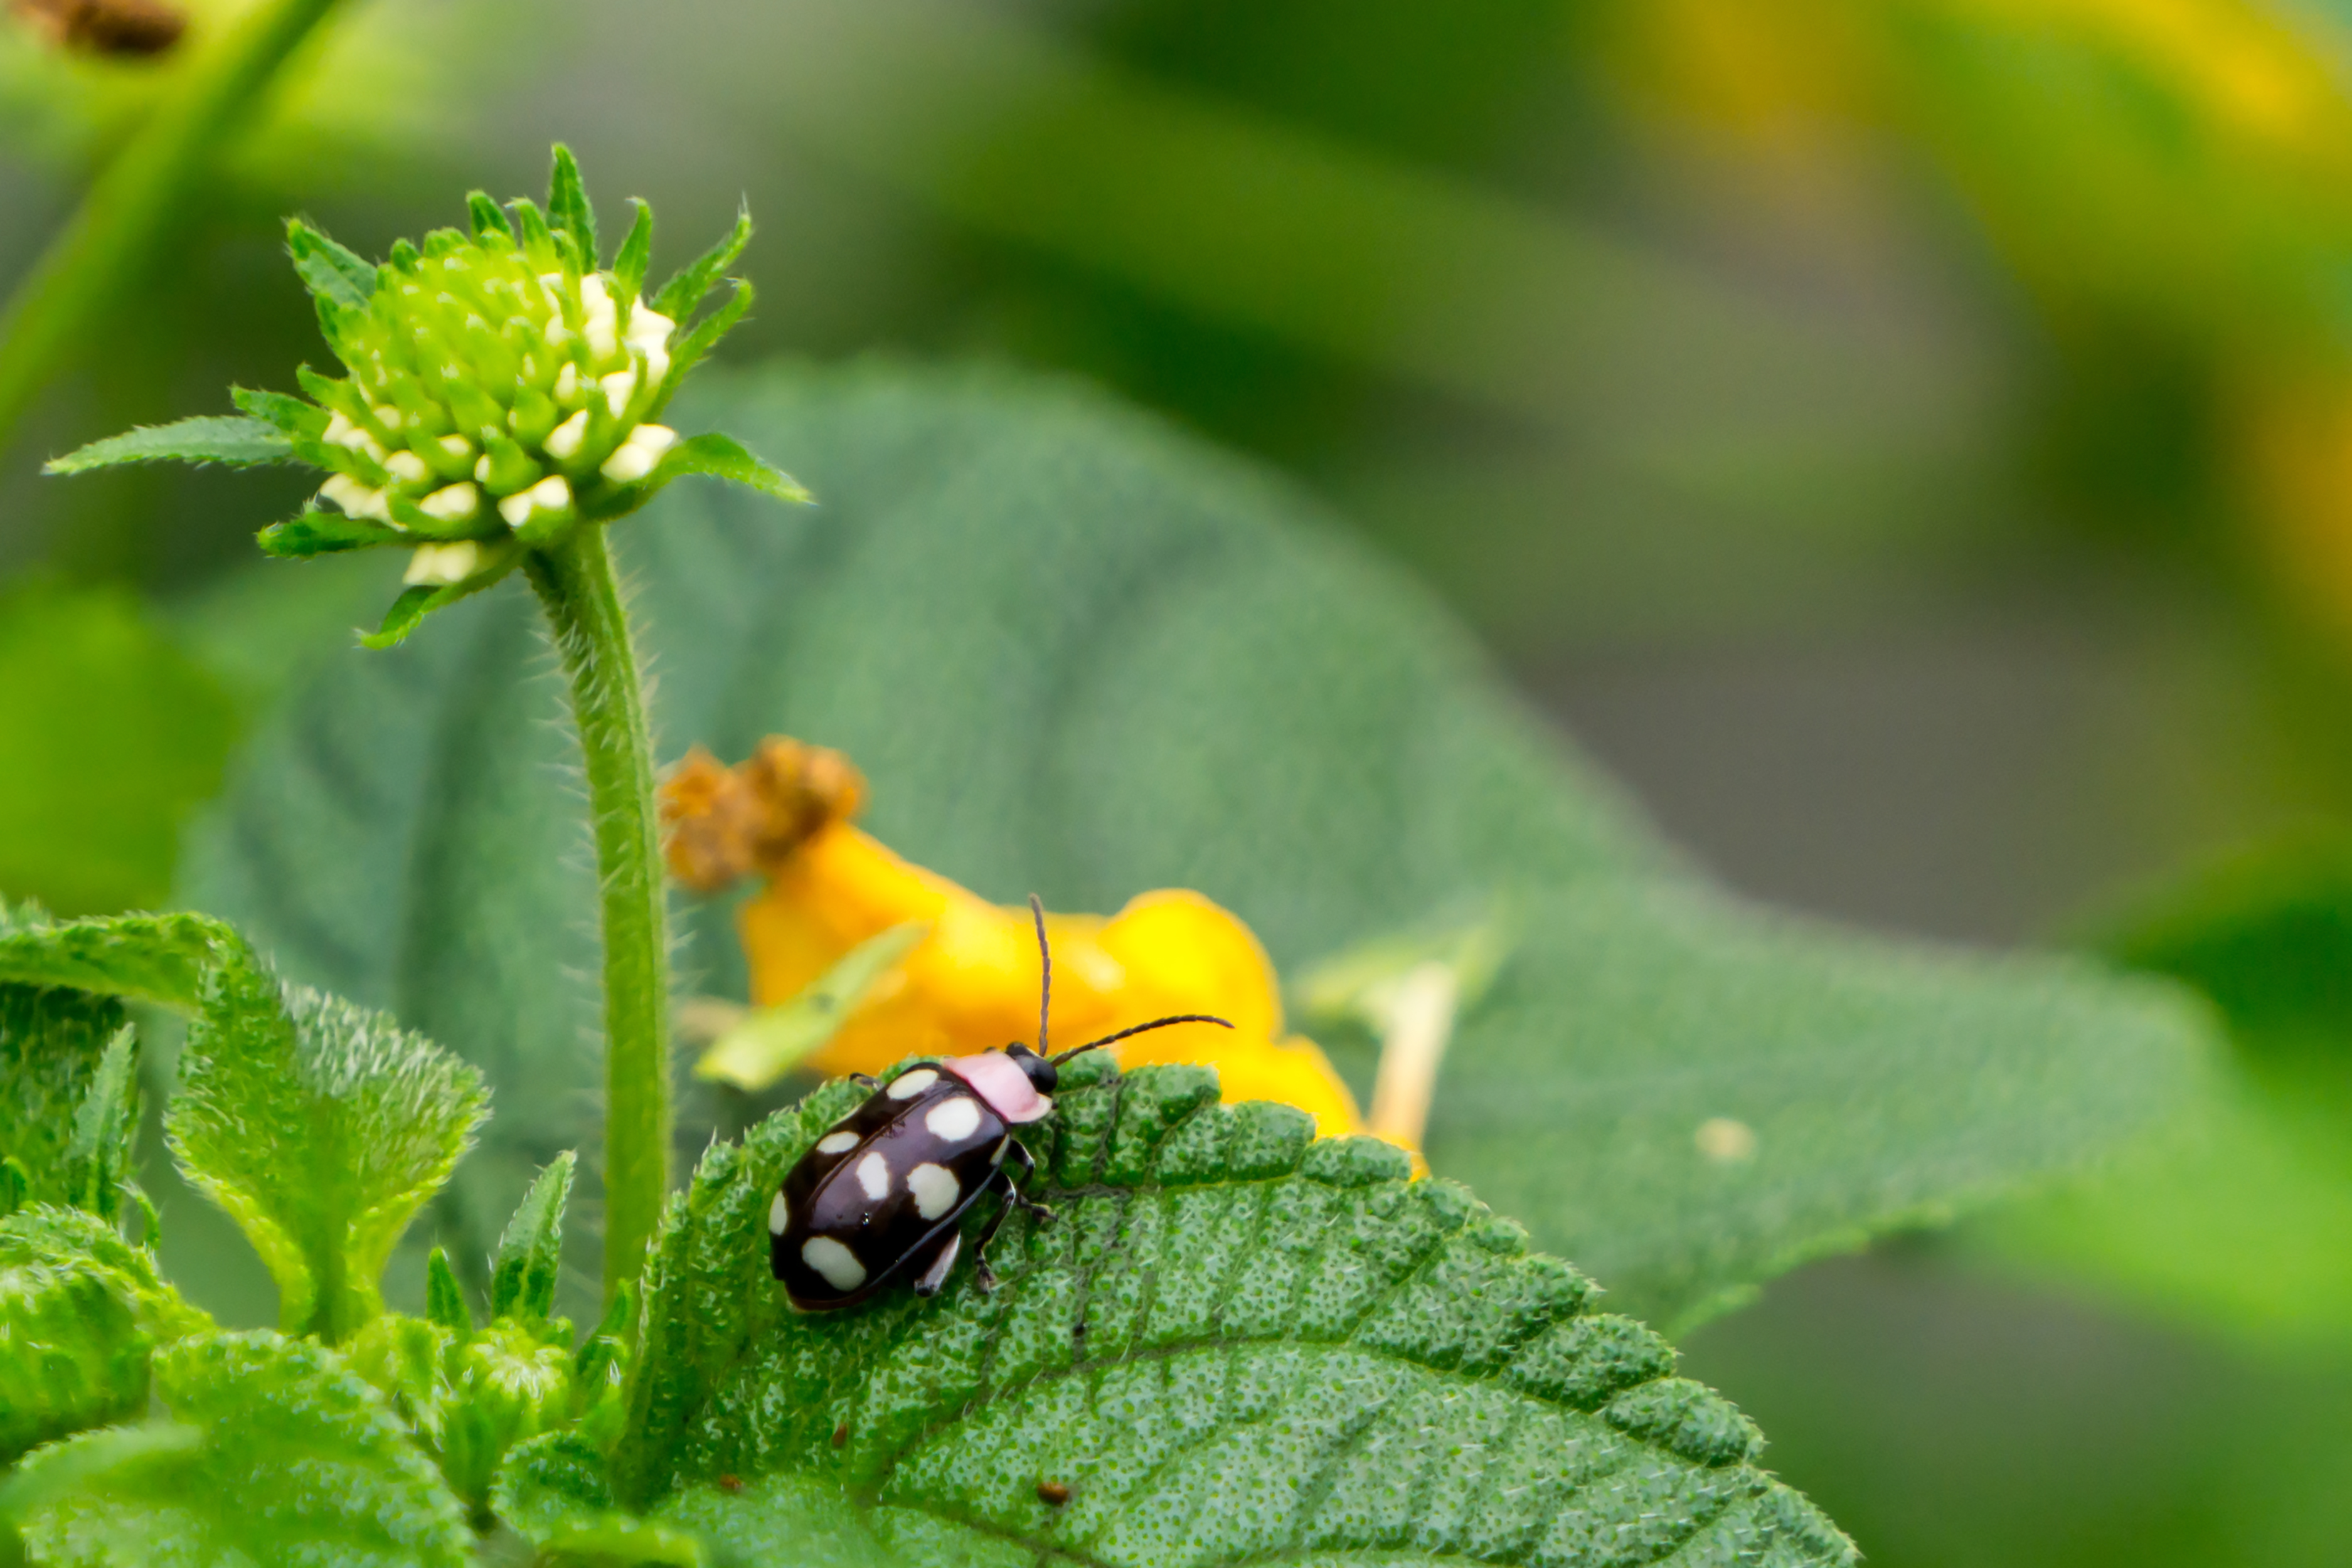
flower, nature, flora, beautiful, color, bloom, blossom, plant, ecuador, insect, nectar, macro photography, pollinator, membrane winged insect, bee, invertebrate, pollen